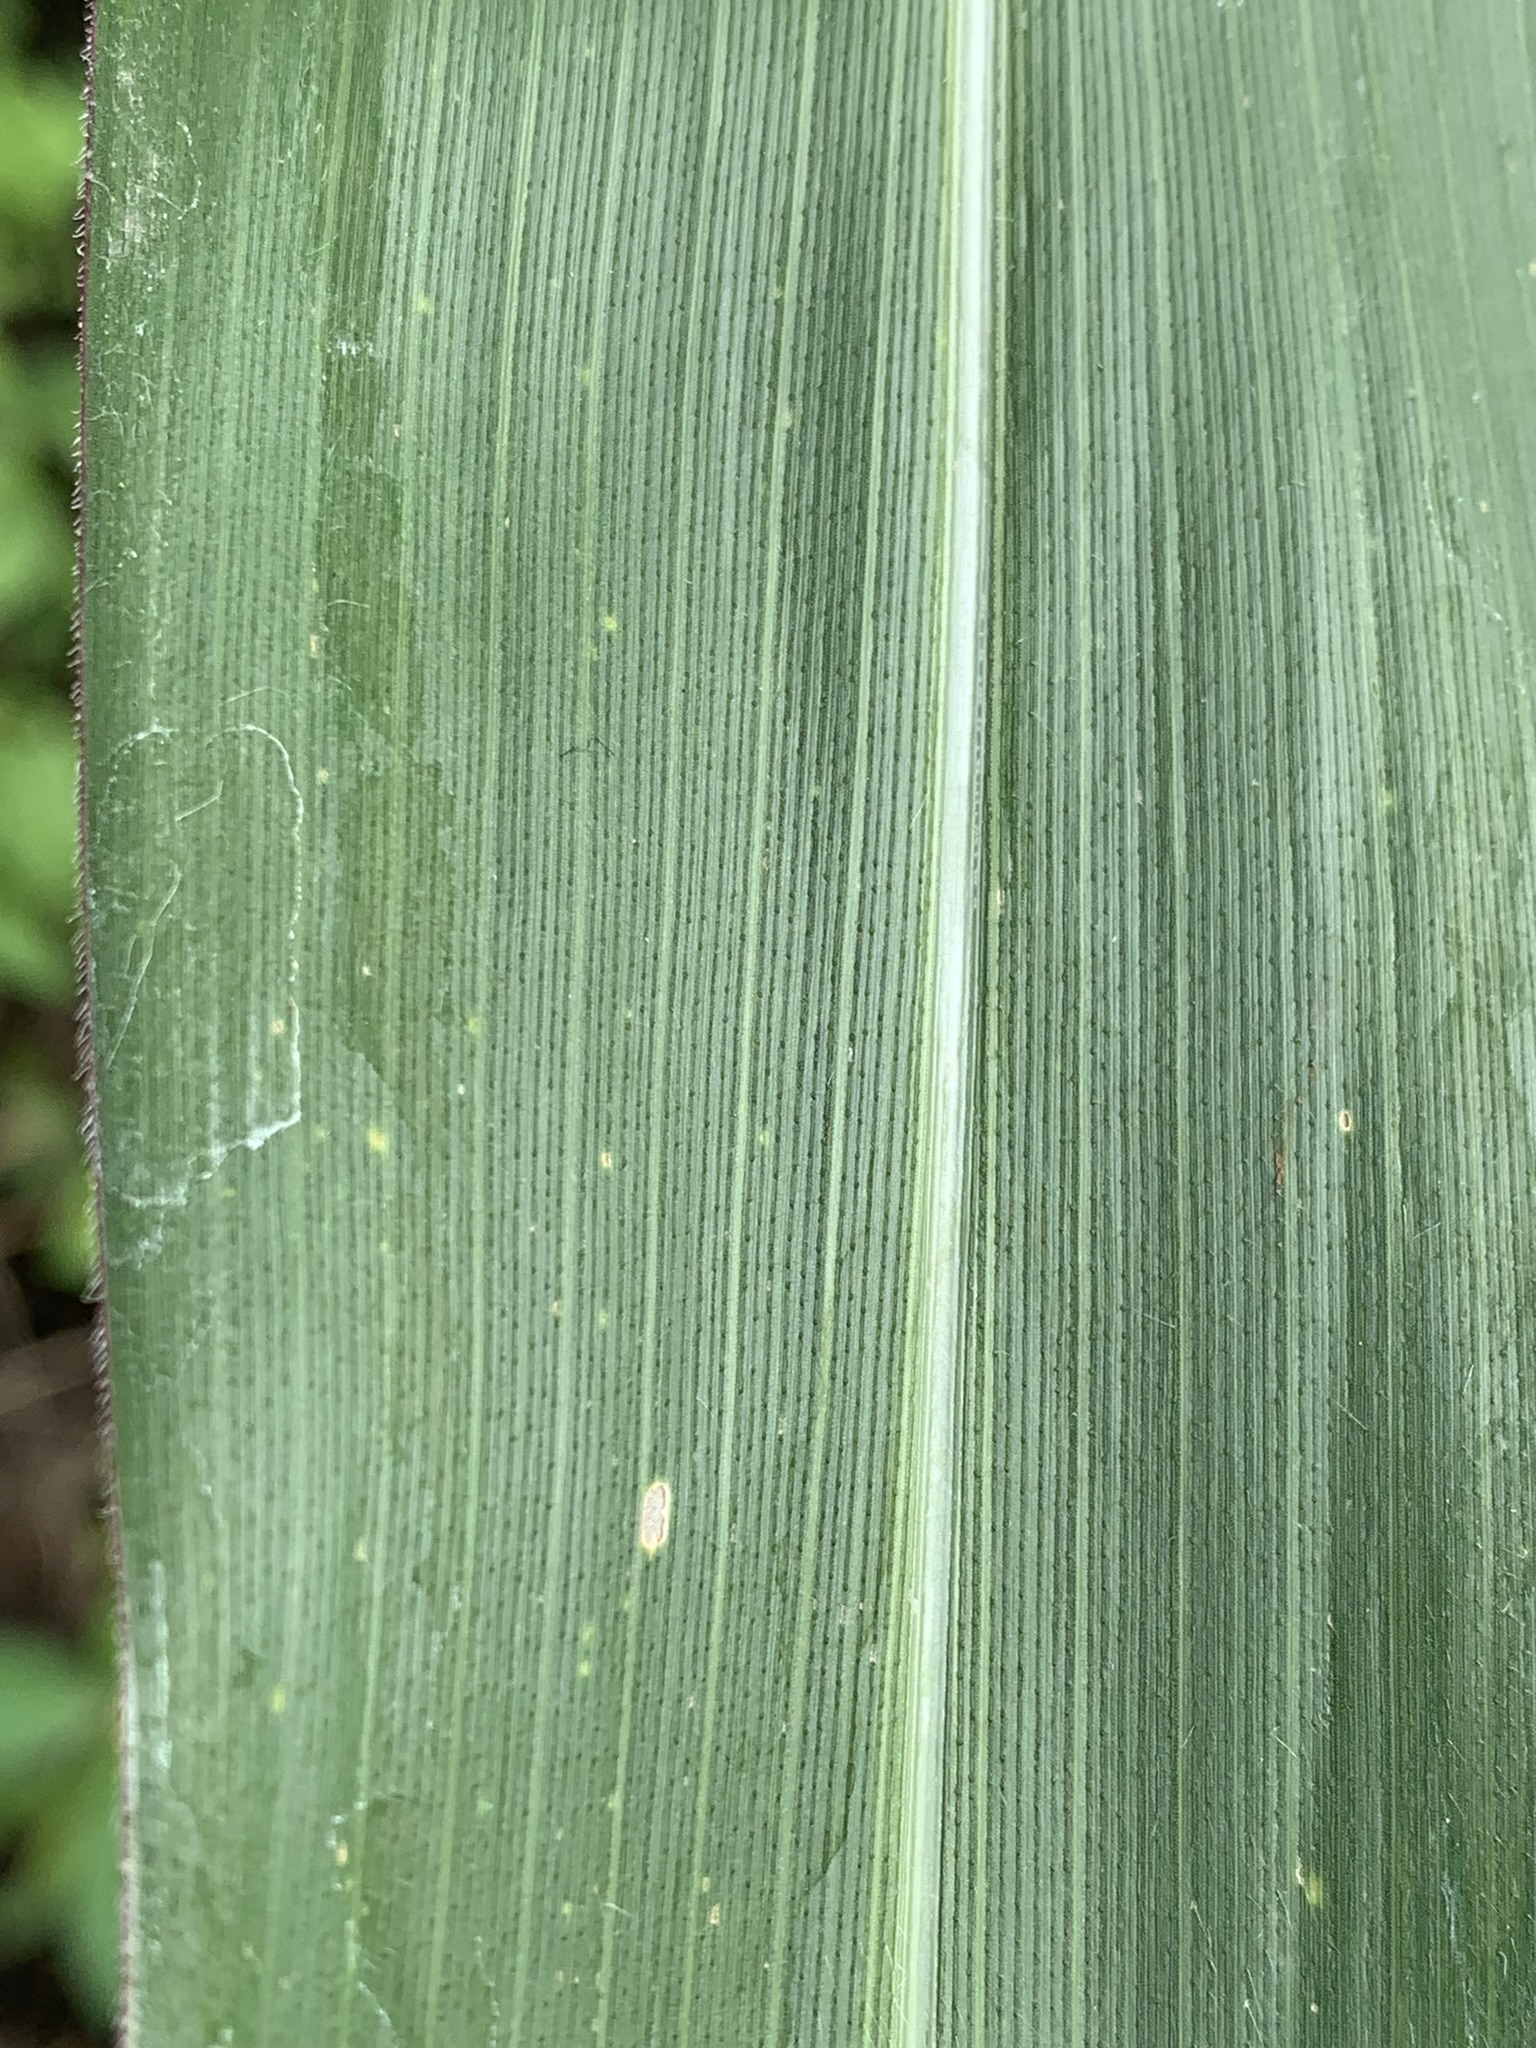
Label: Healthy